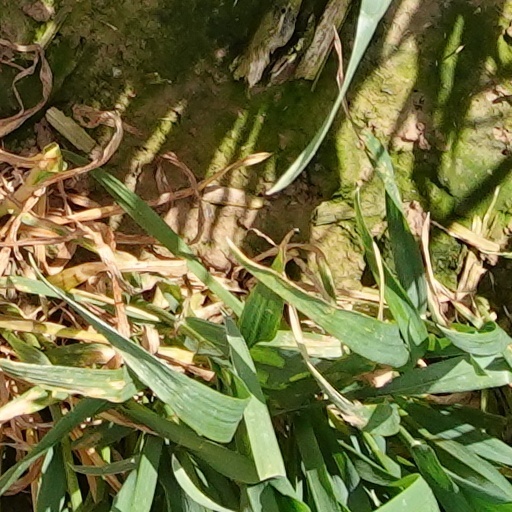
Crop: wheat